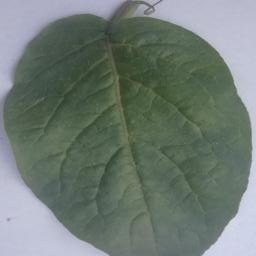
Etiqueta: Sana